Isleworth

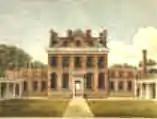
Gumley House in 1800

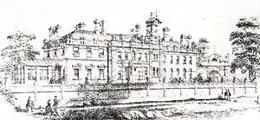
Gordon House at Railshead 1869

Shrewsbury House lay to the east of Upper Square, in the area known as Lion Wharf, once Beck's Wharf, also Shrewsbury Wharf. The 14th Earl inherited the lease in 1719 and later by Act of Parliament gained full rights to the property (in exchange for certain fee-farm rents) from an almshouse charity established by a former landlord, Sir Thomas Ingram, from whom the 1st Duke of Shrewsbury had originally leased the site. Around 1778 the 14th Earl started the process by which the house converted to a school for boys of Roman Catholic parents.